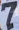
Number: 7